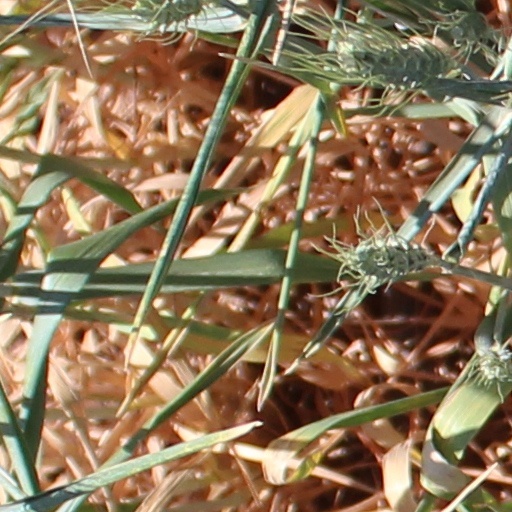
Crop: wheat